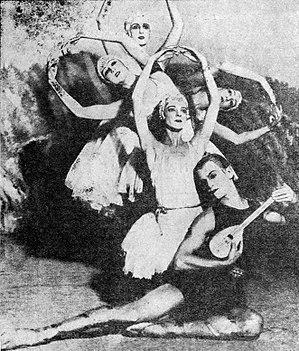
Les Ballets russes sont une célèbre compagnie d'opéra et de ballet créée en 1907 par Serge de Diaghilev, avec les meilleurs éléments du théâtre Mariinsky de Saint-Pétersbourg. Dès 1909, la compagnie entame une tournée internationale et, en 1911, Diaghilev coupe les ponts avec le Ballet impérial. La compagnie devient une troupe privée, indépendante, qui se fixe à Monte-Carlo, Paris et Londres, sans s'attacher à aucun théâtre en particulier.
Felia Doubrovska, née Felitsata Leontievna Dloujnevskaïa à Saint-Pétersbourg le 13 février 1896 et morte à New York le 18 septembre 1981, est une danseuse de ballet.
Apollon musagète est un ballet néo-classique en deux tableaux composé entre 1927 et 1928 par Igor Stravinsky.